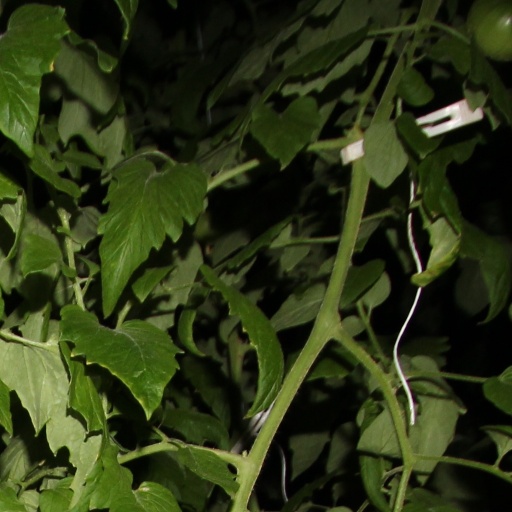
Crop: tomato